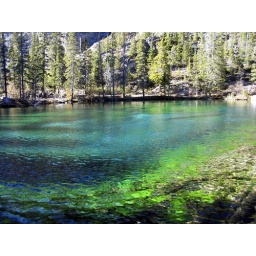
a pool of water as we hiked up a mountain near Canmore.